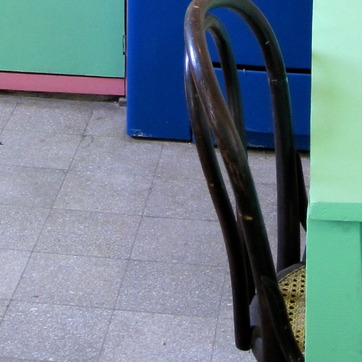
Material: tile